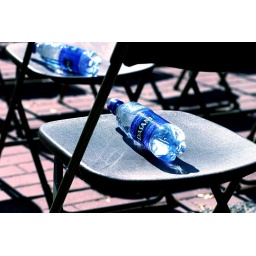
Reserved seating for the graduates was marked by a water bottle filled with glorified tap water.